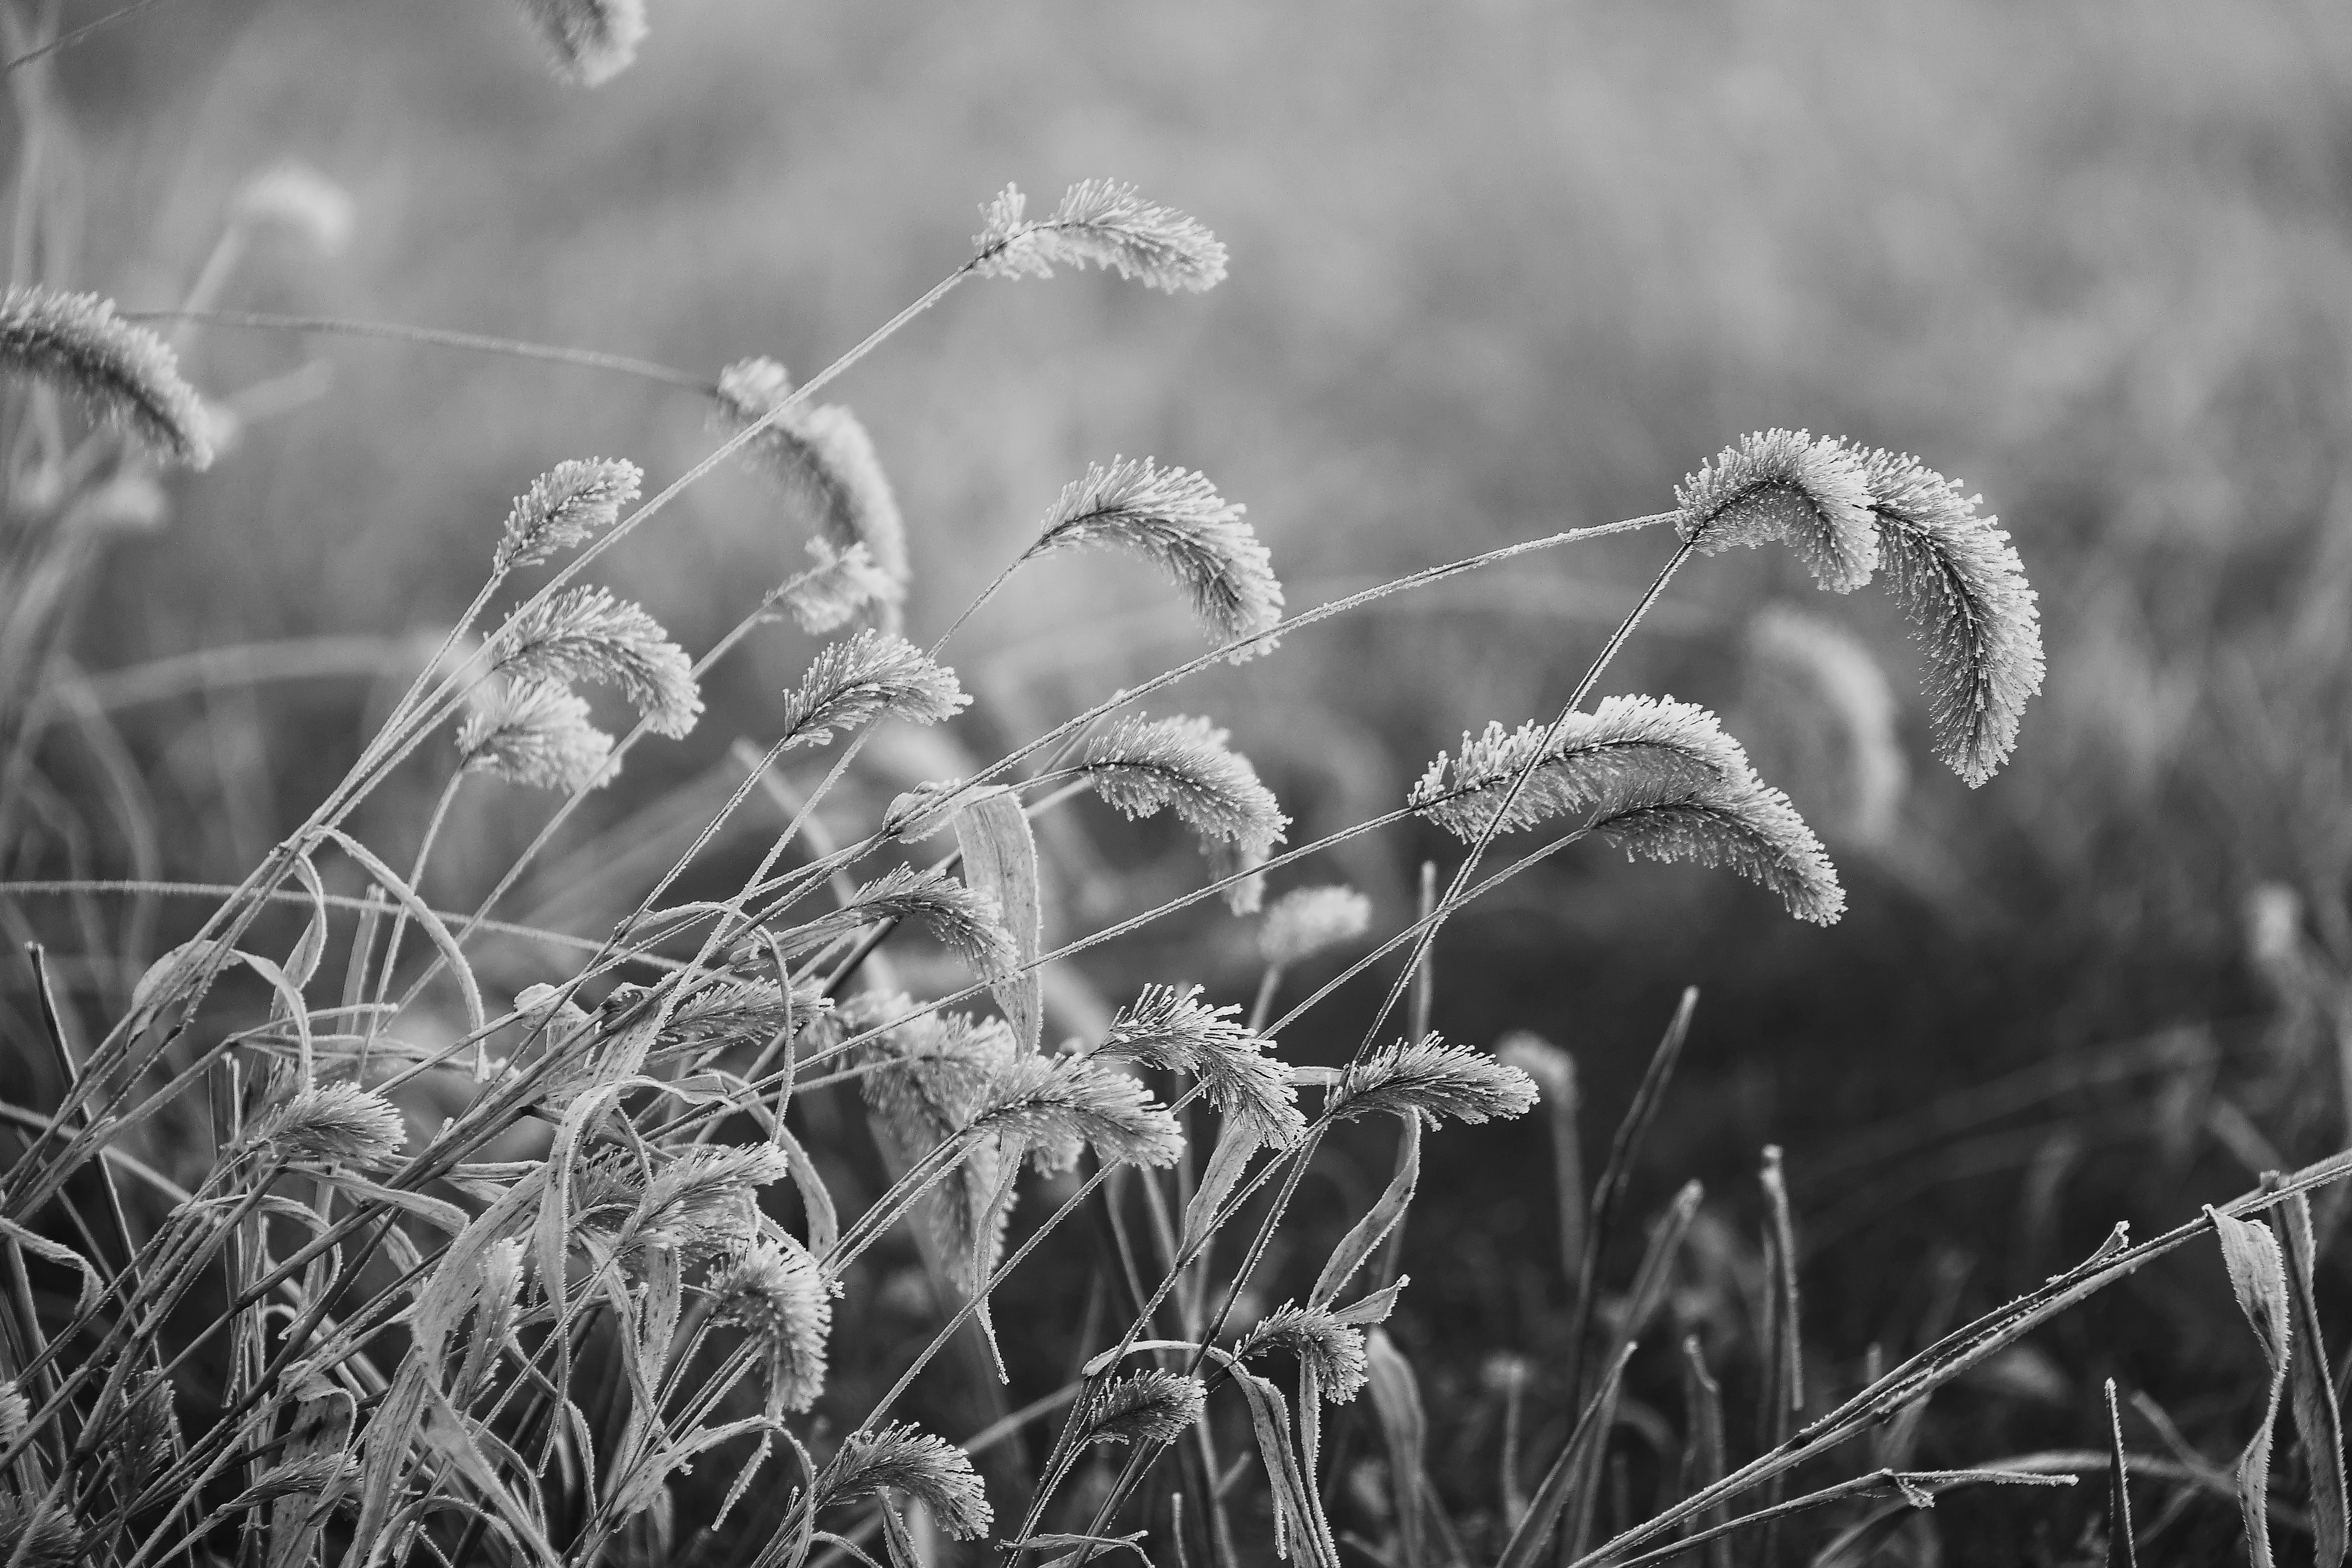
nature, grass, branch, winter, black and white, plant, field, photography, sunlight, leaf, flower, frost, natural, autumn, monochrome, flora, season, twig, close up, freezing, macro photography, monochrome photography, grass family, plant stem